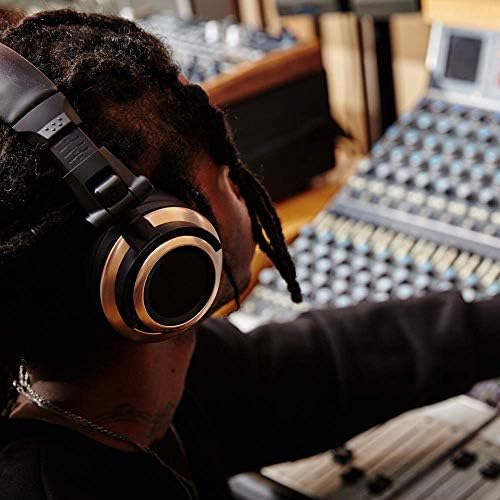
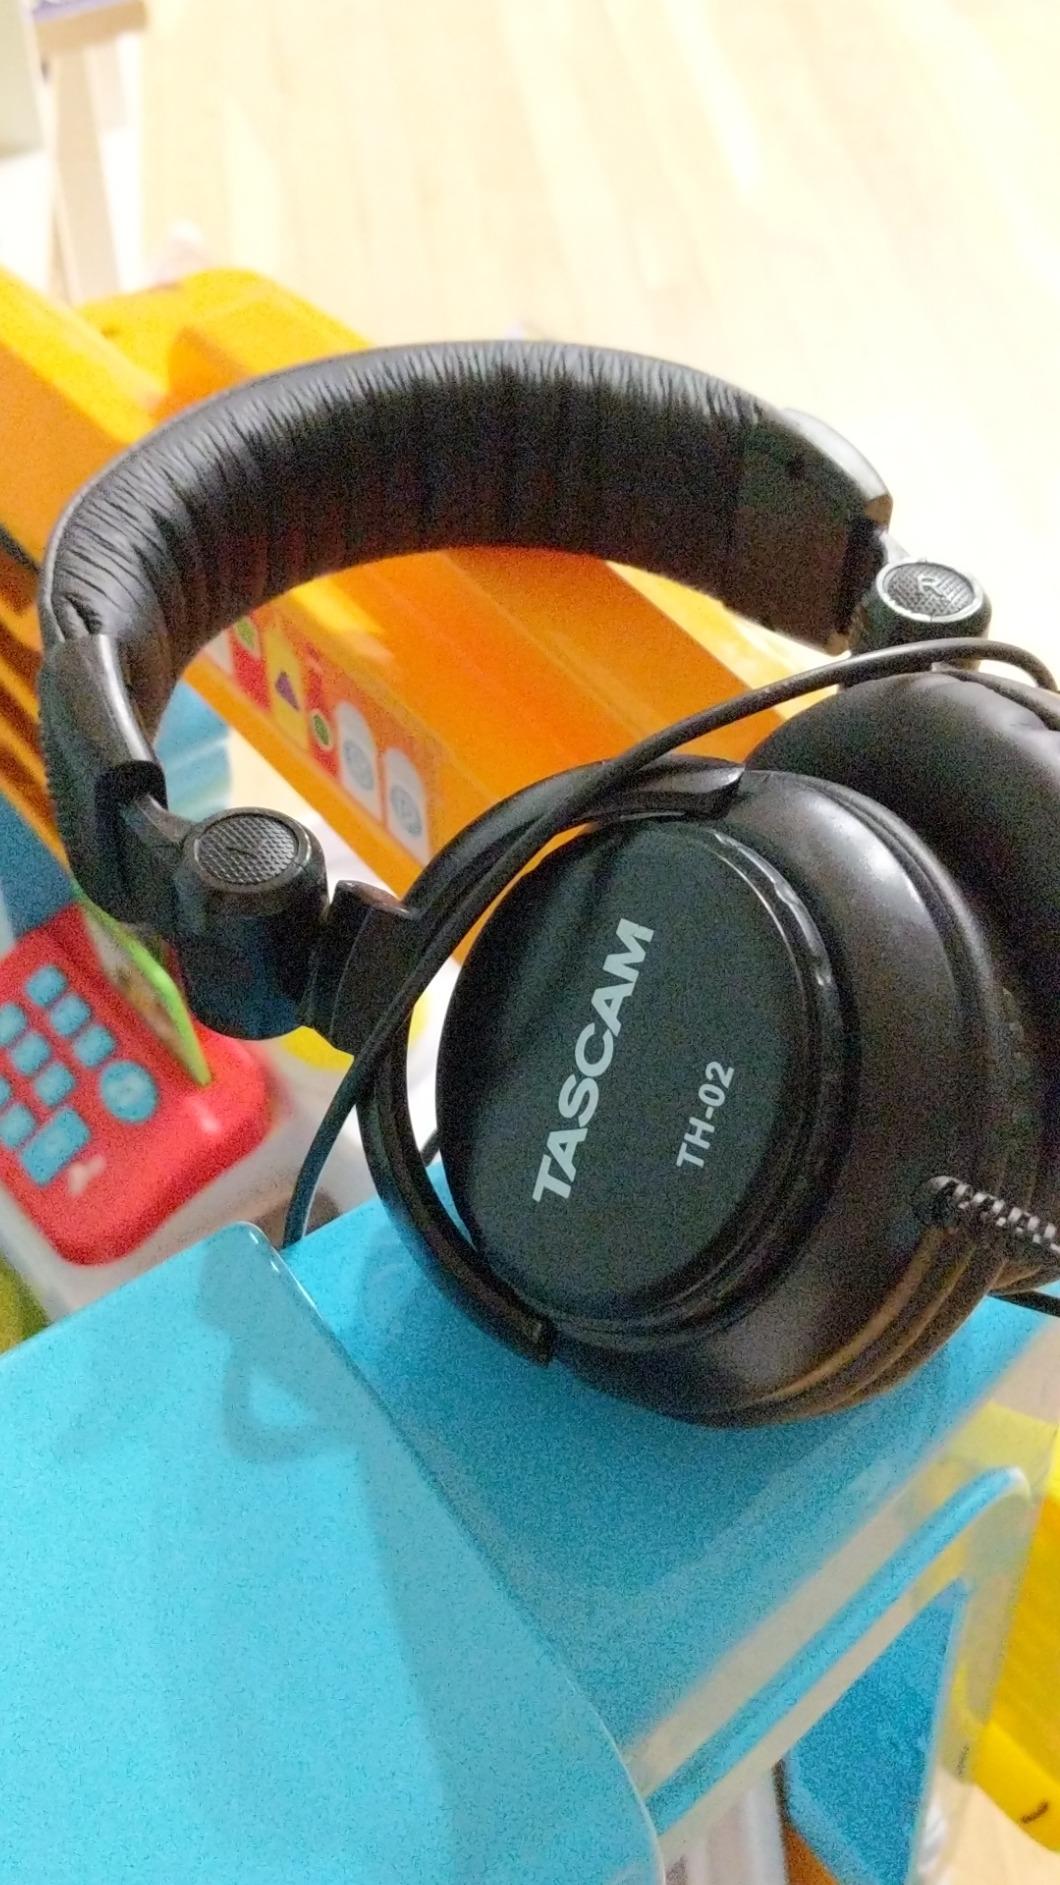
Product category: headphones
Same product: no